Solar power in Washington, D.C.

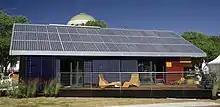
Solar Decathlon house on the National Mall

As of 2023, Washington, D.C. has 237 MW of installed solar power. The District of Columbia has a renewable portfolio standard of 100% renewable energy by 2032, with a carve-out for 10% of local solar power by 2041.